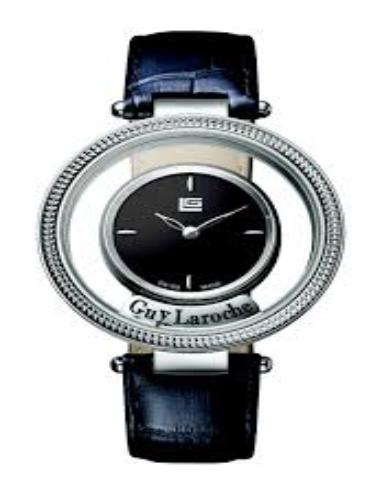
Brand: Guy Laroche
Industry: Clothes